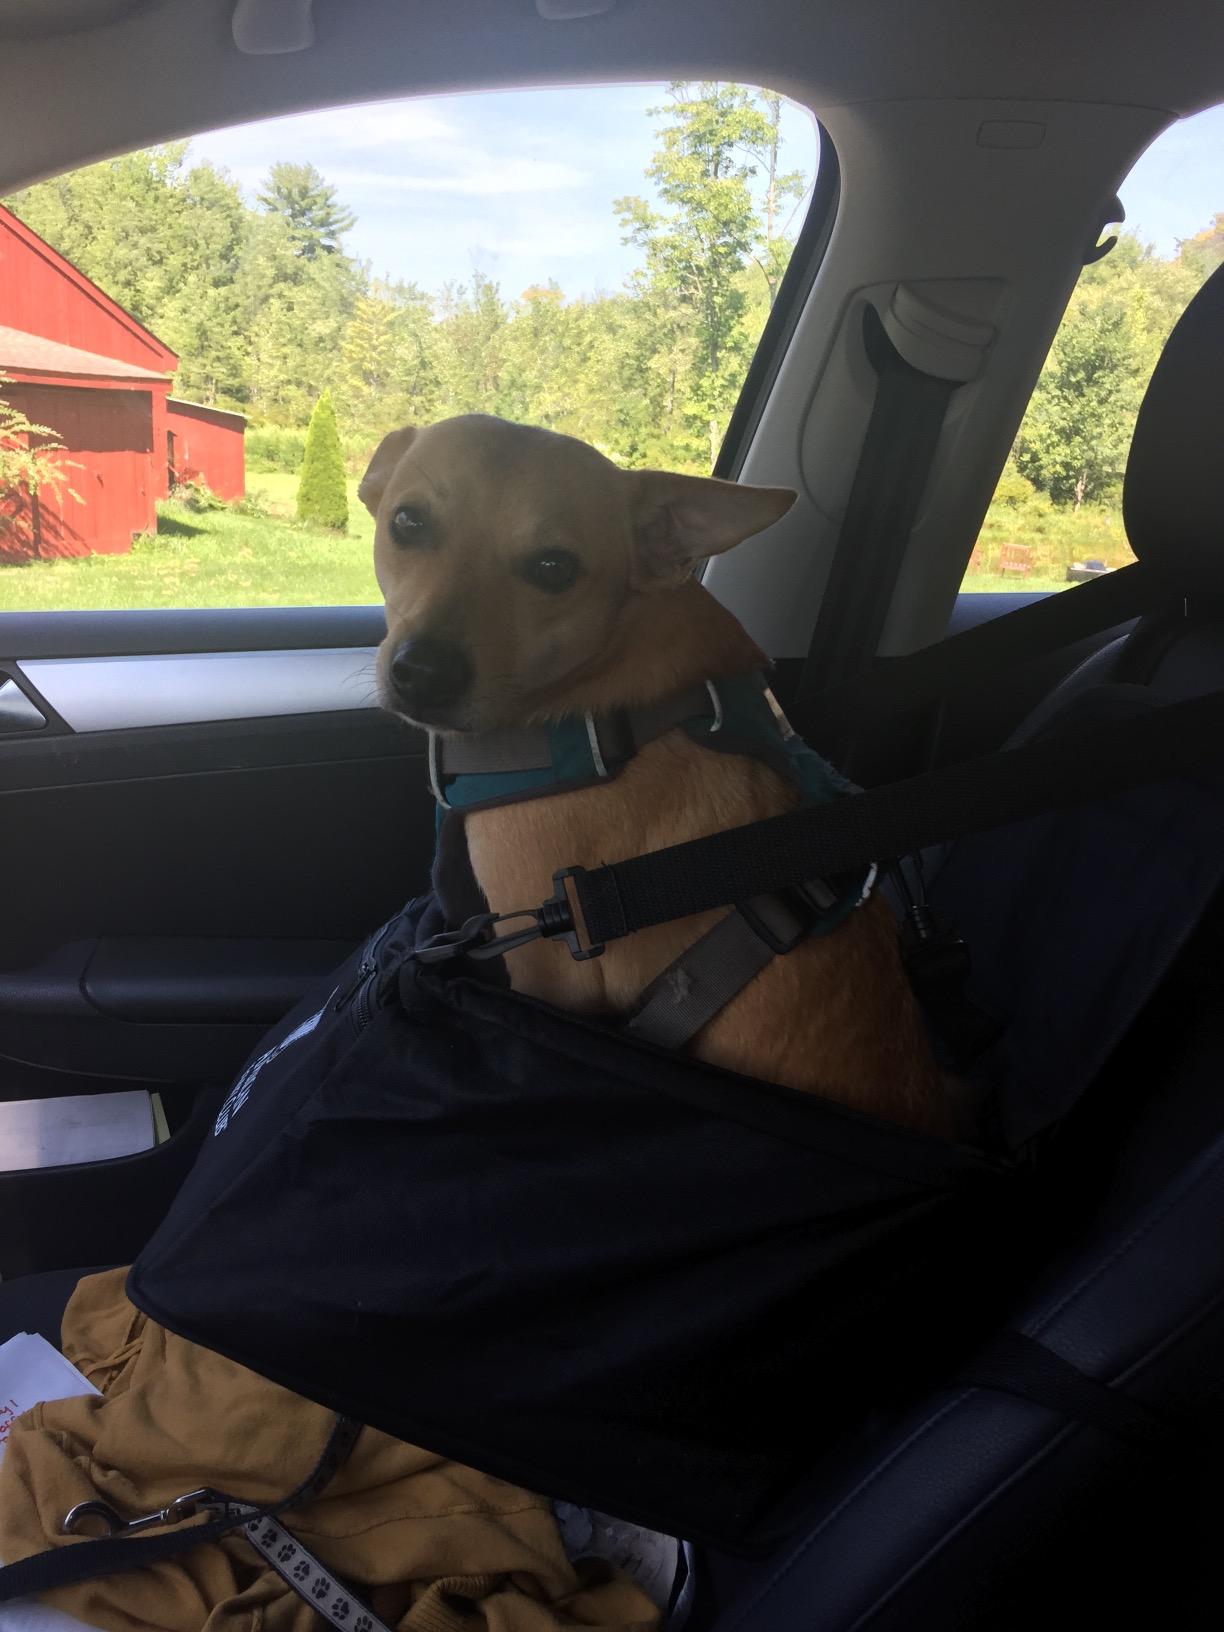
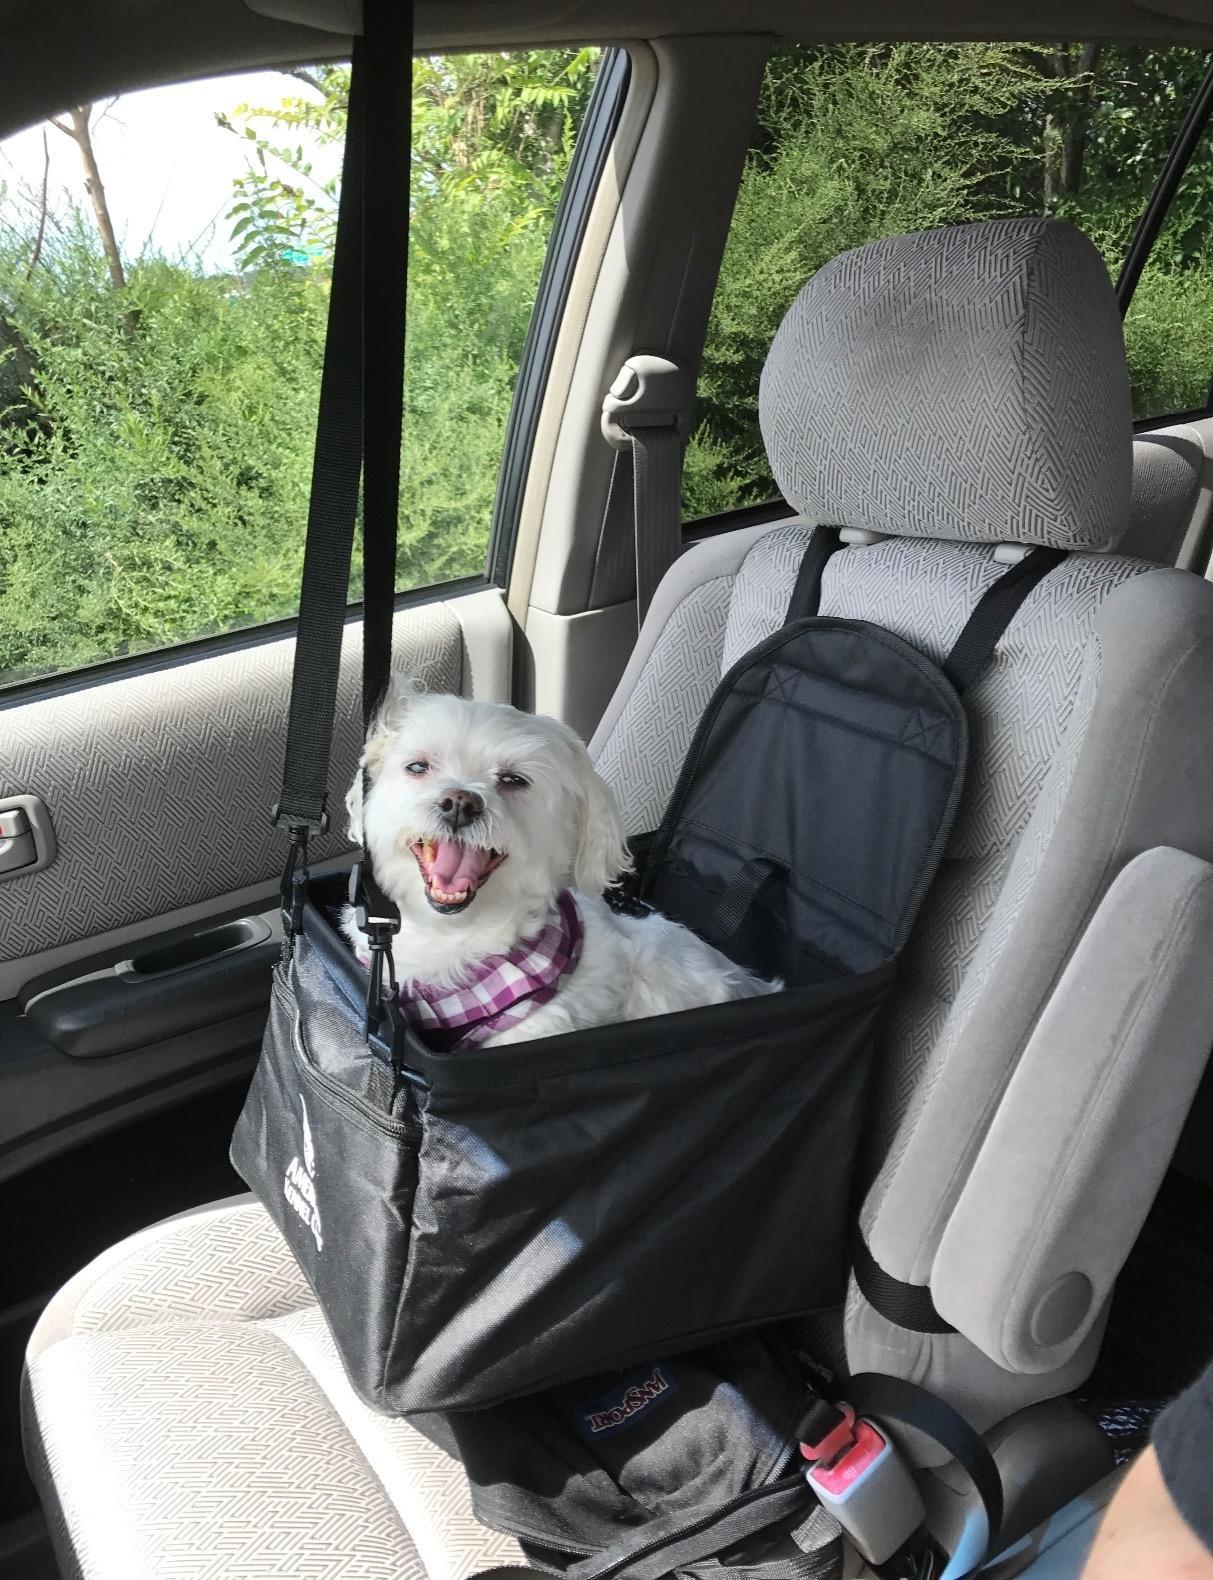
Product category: items_kennel
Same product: yes